Spotless crake

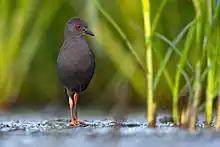
Pitt Town, Australia

As an adult the spotless crake can reach a length of 17 – 20 cm; a wingspan of 26 – 29 cm; and can weigh between 40 – 50g. The head, and neck of the spotless crake is a bluish–grey slate colour. Some also have an occasional light grey or whitish patch on the chin, which can extend down the throat. The back, the outer wings, and inner wings have a dark reddish–brown which then fades into a dark blackish – brown on the tail feathers. The underside of the spotless crake is also a bluish–grey which then transitions to a blackish–grey on the underside of the tail feathers. Its bill is black, and its eyes are a deep red which contrast sharply with the head. The legs and feet are a reddish–pink colour. Spotless crake lack any obvious sexual dimorphism, making it difficult to distinguish between male and female.